Auto Italia South East

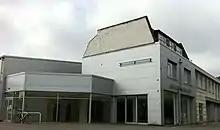
The Peckham gallery in 2011

Auto Italia was founded by artists Kate Cooper, Amanda Dennis and Rachel Pimm in a squatted car garage named ‘auto-italia south east’ in Peckham, South London.